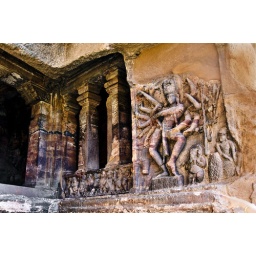
Cave 1 of Badami with the dynamic fluid and graceful Nataraja in red sand stone